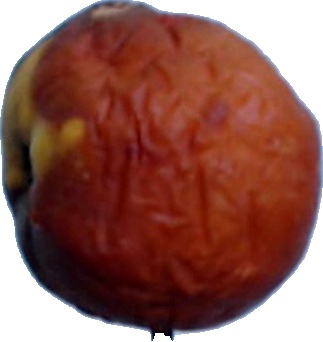
Label: apple_rotten_1